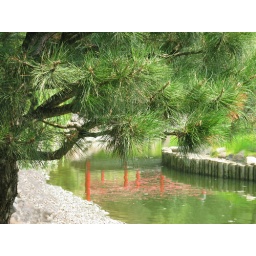
Normandale Community College Japanese Garden. Red reflections in the water are of the red bridge crossing the pond.